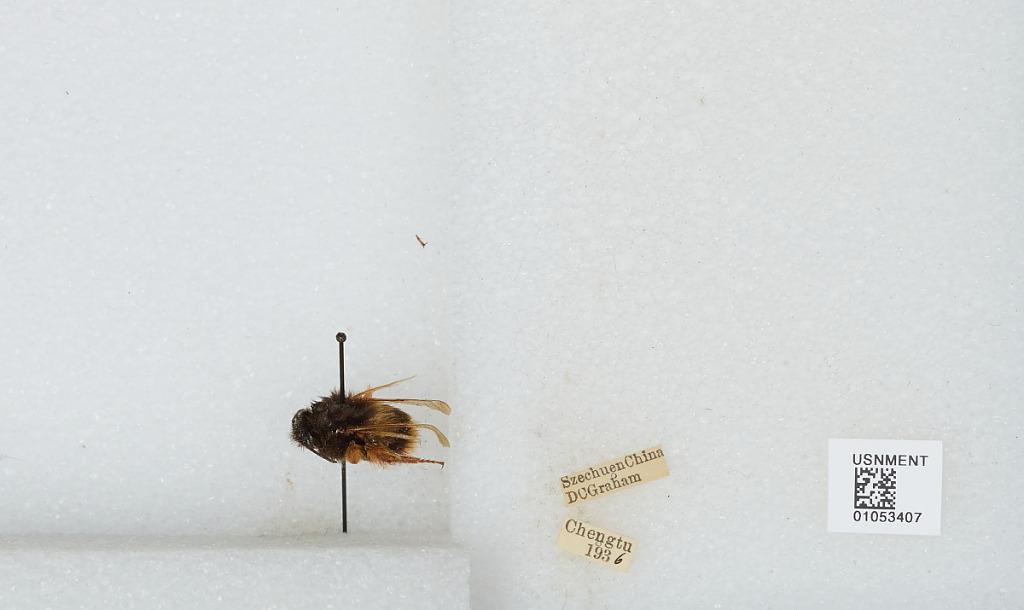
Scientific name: Bombus sp.
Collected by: D. Graham
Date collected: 1936--
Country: China
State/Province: Sichuan
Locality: Chengdu
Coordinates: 30.6586, 104.065